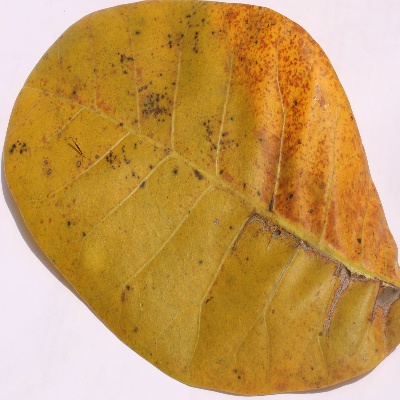
Crop: Cashew
Condition: anthracnose